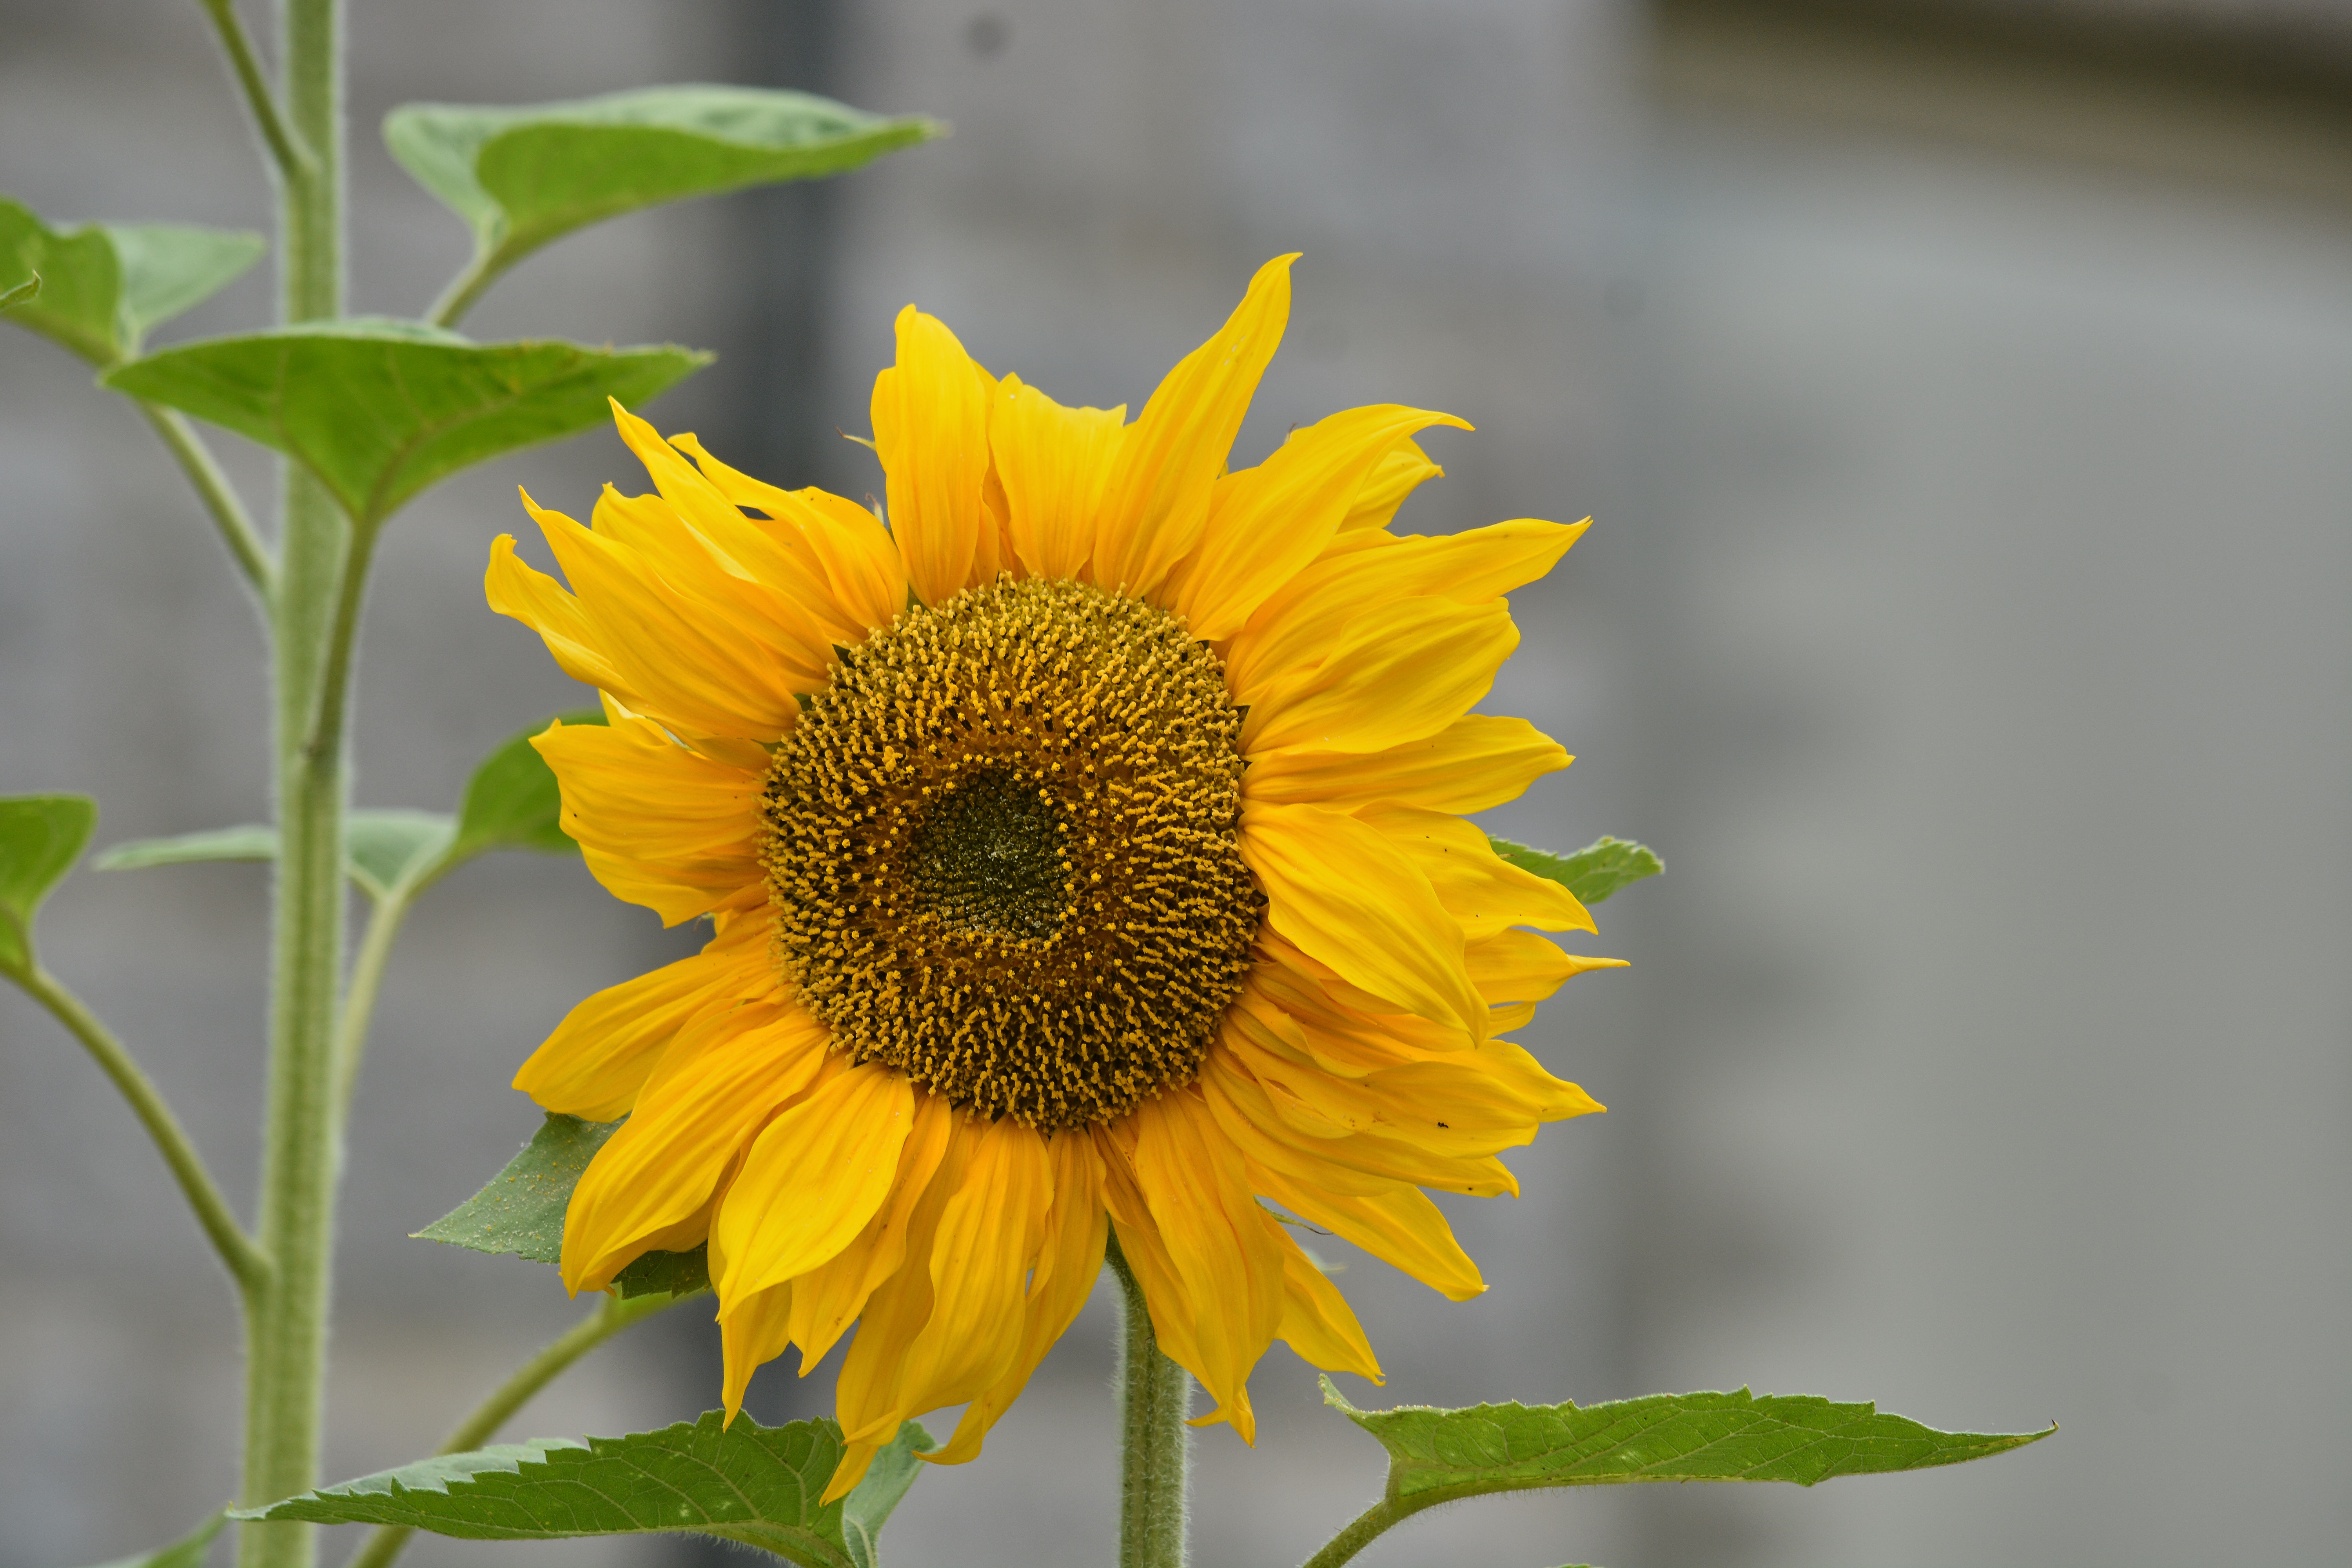
nature, plant, sun, flower, petal, summer, botany, yellow, flora, sunflower, yellow flower, vegetarian food, macro photography, big flower, flowering plant, daisy family, sunflower seed, plant stem, land plant